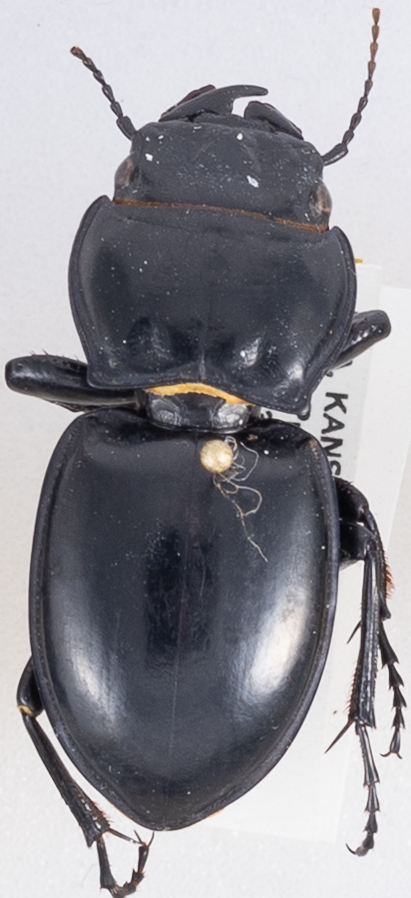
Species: Pasimachus californicus
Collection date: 2018-05-07
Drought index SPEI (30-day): -0.174
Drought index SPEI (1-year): -1.28
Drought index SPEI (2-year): -0.39